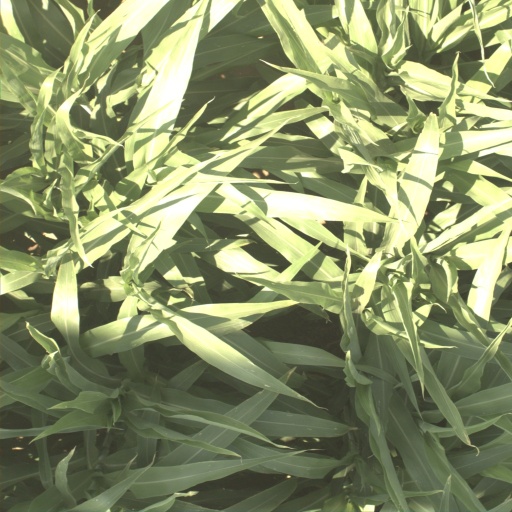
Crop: sorghum